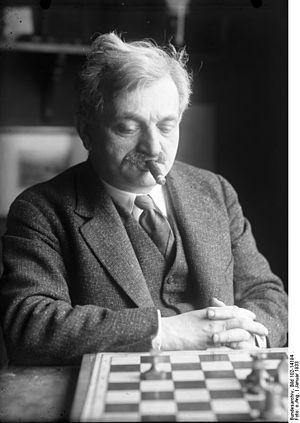
Emanuel Lasker, né le 24 décembre 1868 à Berlinchen, Prusse et mort le 11 janvier 1941 à New York, est un mathématicien et philosophe allemand, par ailleurs joueur d'échecs et de bridge professionnel.